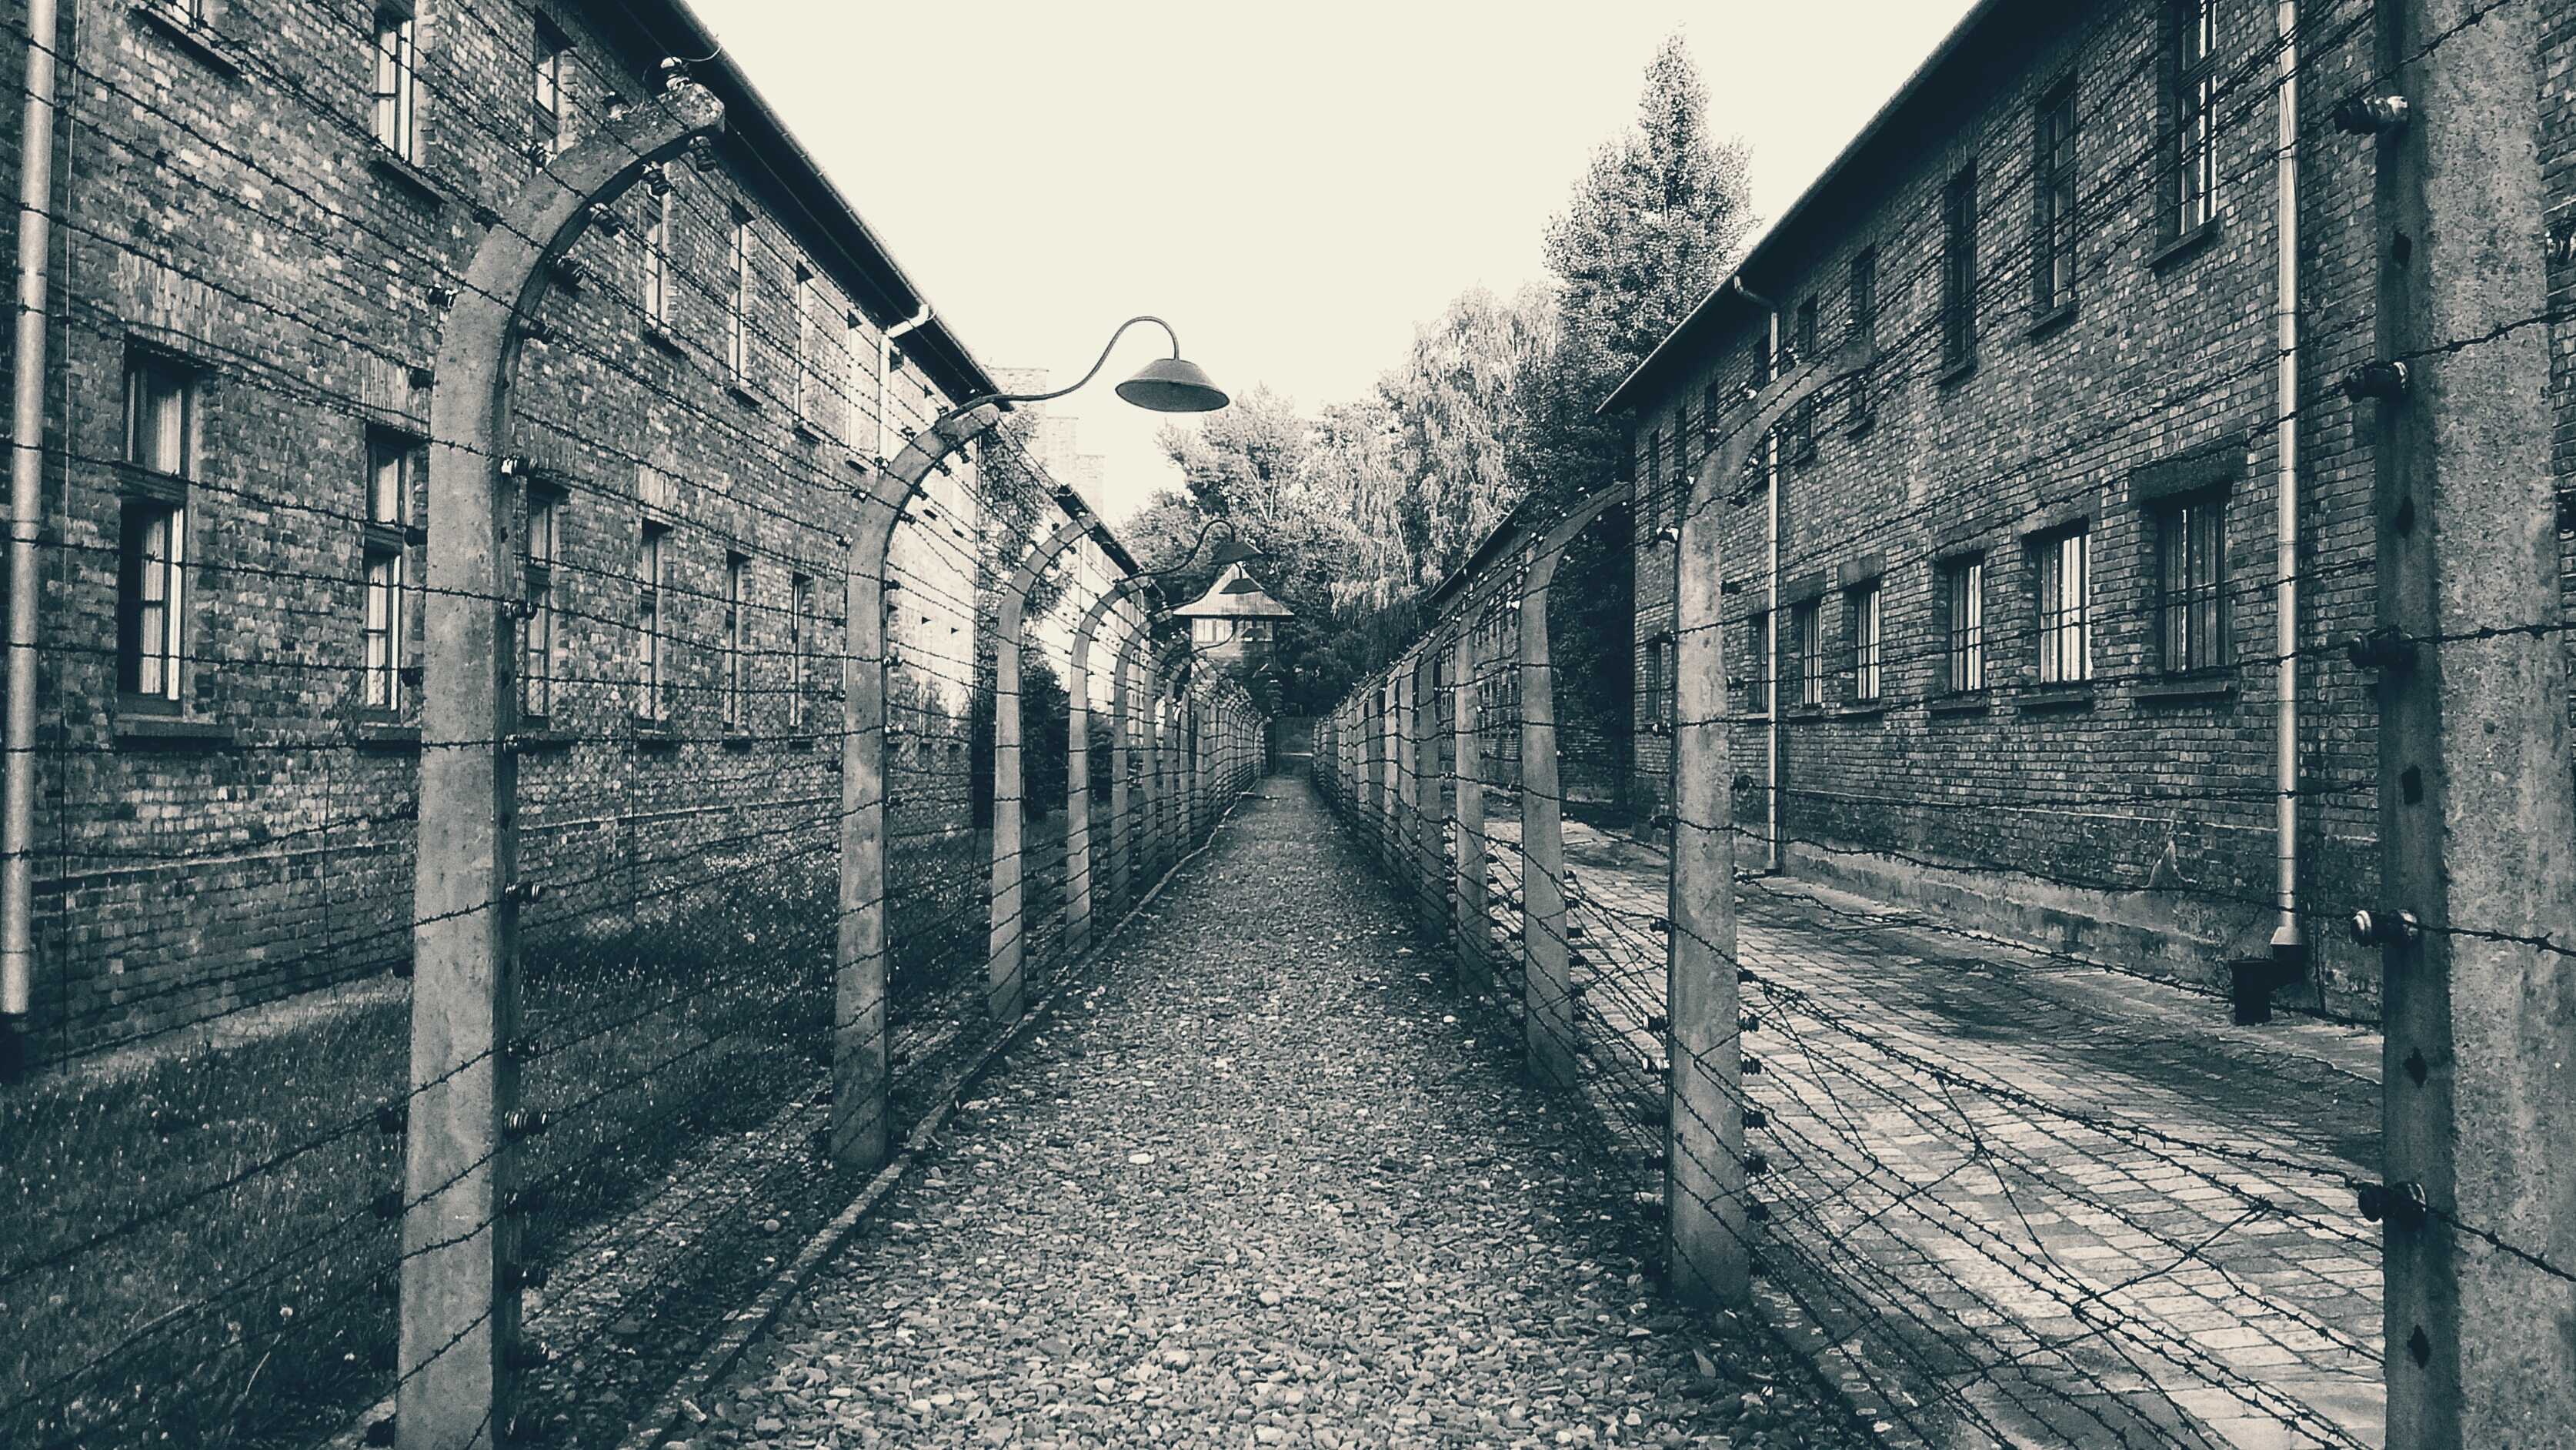
winter, black and white, track, road, street, alley, wall, transport, line, monochrome, lane, infrastructure, shape, rail transport, urban area, monochrome photography